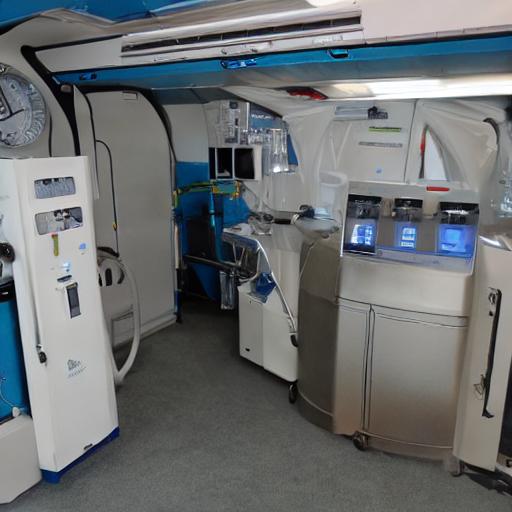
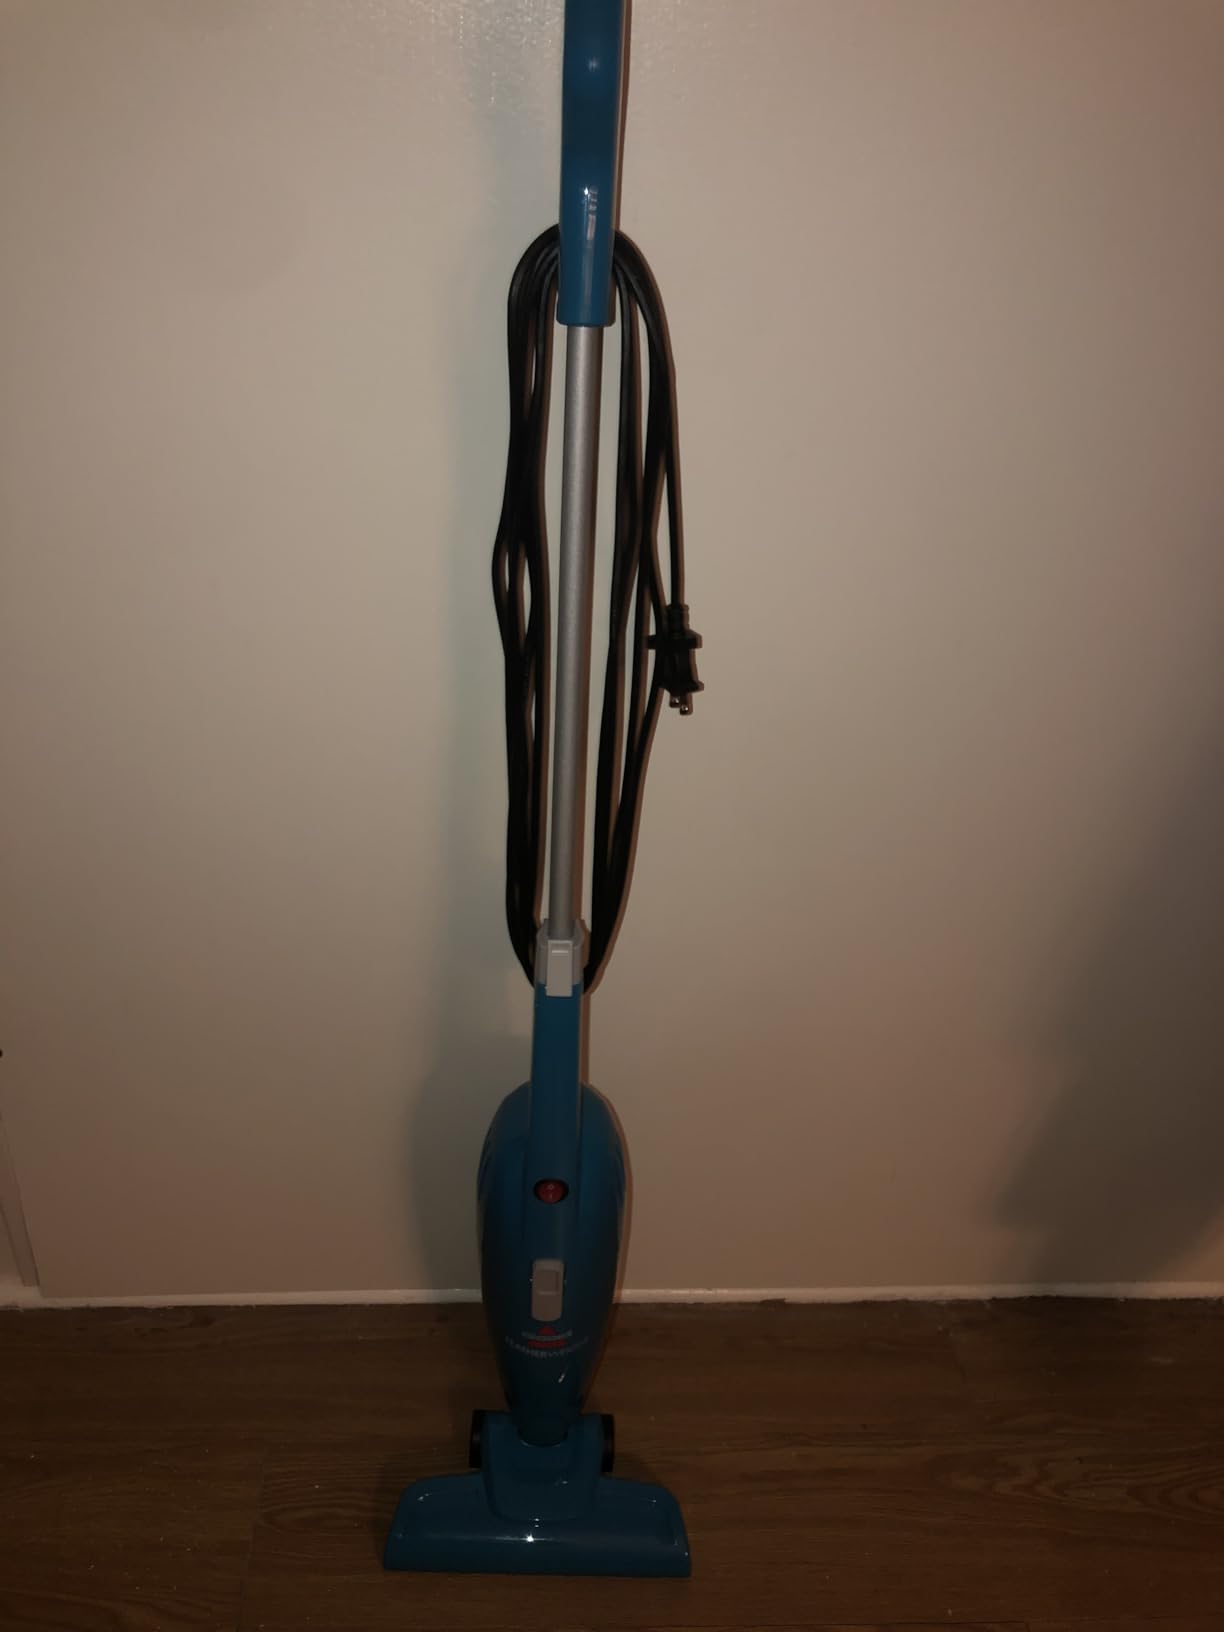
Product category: items_vacuum
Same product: no